David Gandy

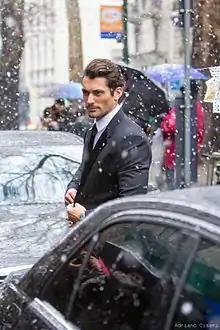
Gandy in Milan for a Dolce & Gabbana Fashion Show (2013)

Gandy has been nominated for or received several awards in the modelling industry. In 2008, Spanish "Glamour" magazine named him "Most Beautiful International Male Face" at an event in Madrid, Spain. On 26 June 2009, "Forbes" magazine ranked him as the world's third most successful male model, behind Matt Gordon and Sean O'Pry. In 2010, Gandy was the first male ever nominated for "Model of the Year" by the British Fashion Council (BFC) and "ShortList" named him the "Face of Today" in 2011.